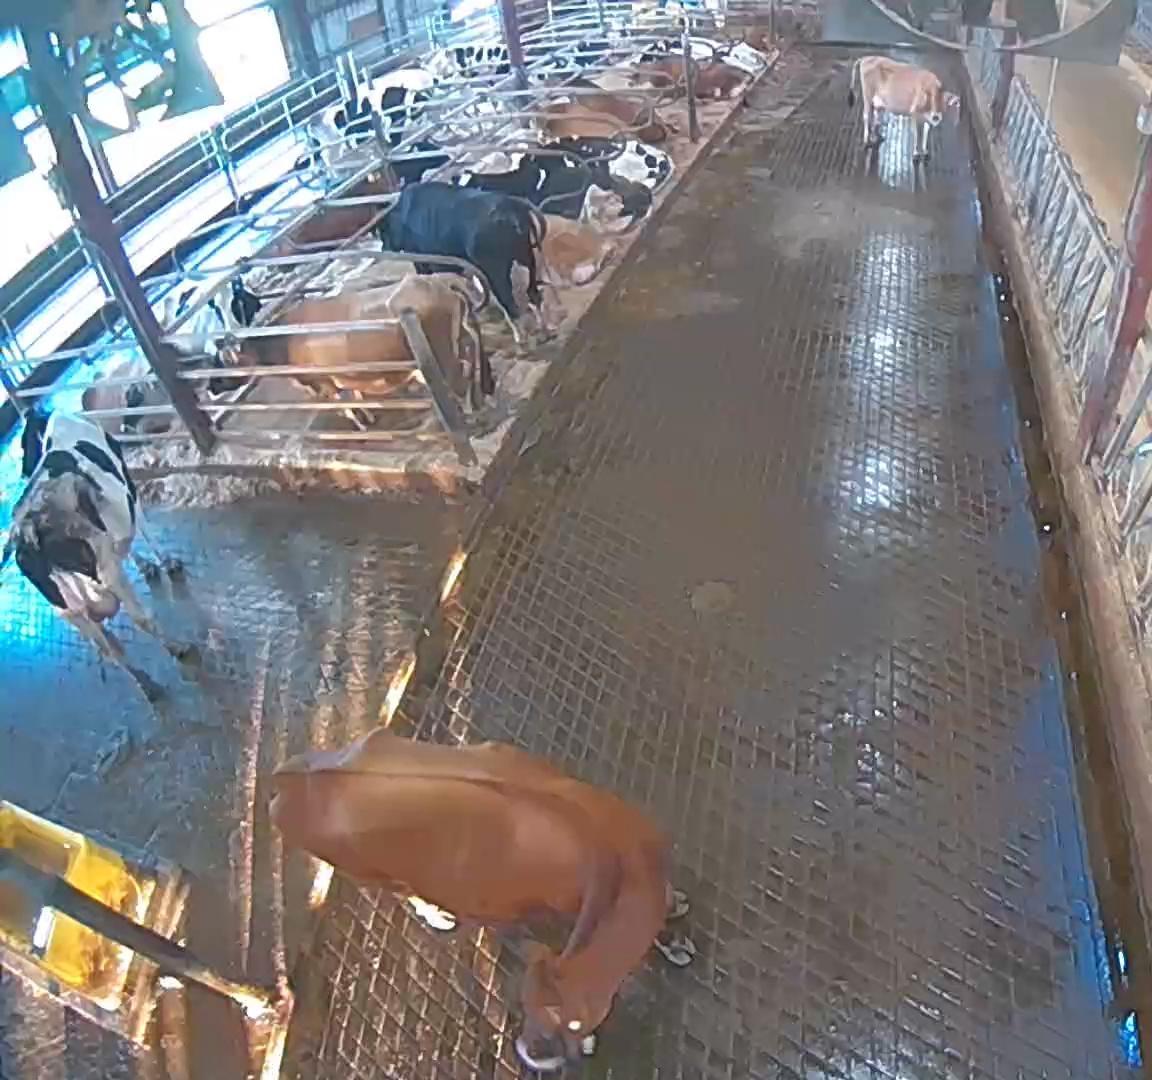
Number of cows: 15